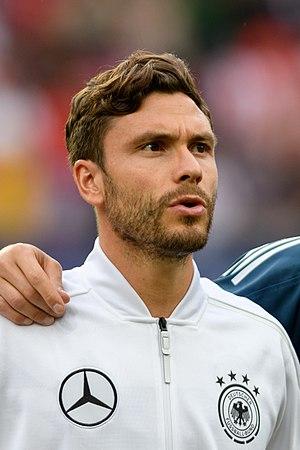
Jonas Hector, né le 27 mai 1990 à Sarrebruck, est un footballeur international allemand qui évolue au poste d'arrière gauche ou de milieu de terrain au FC Cologne.